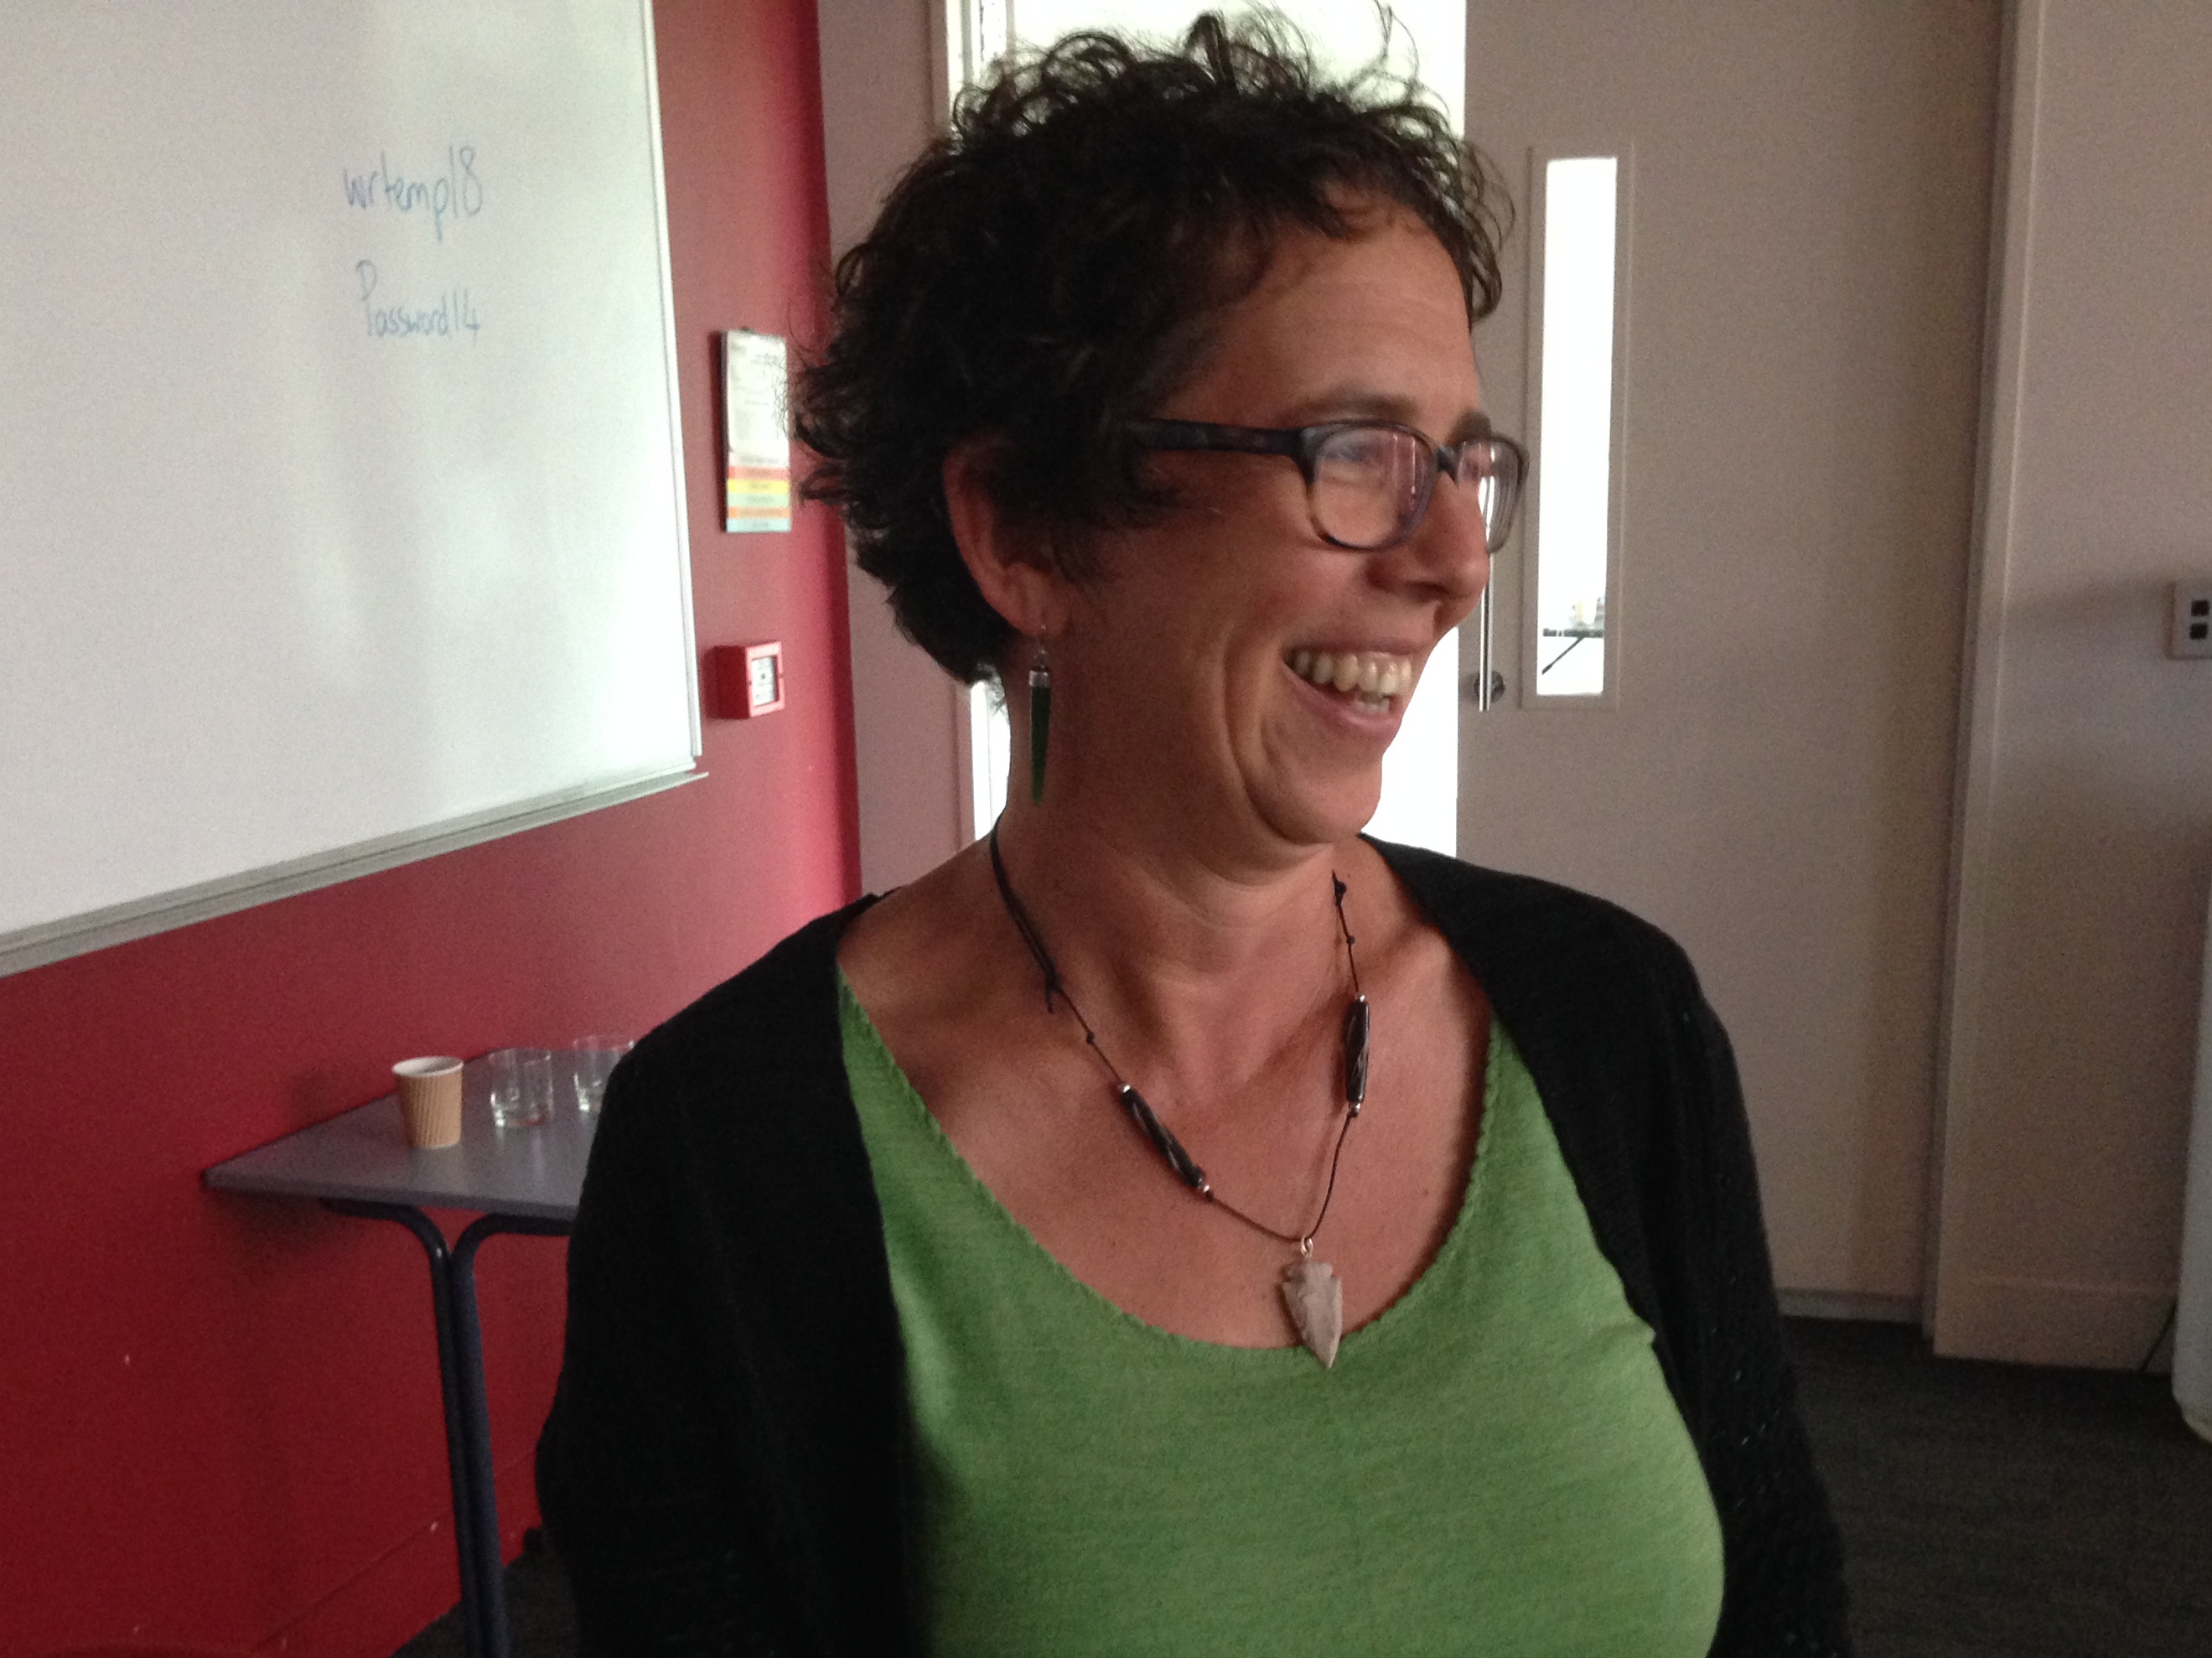
person, facial expression, conversation, glasses